Jörmungandr

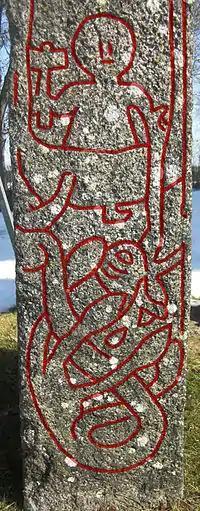
Thor's fishing trip depicted on the Altuna Runestone, one of the few confirmed Viking Age depictions of Jörmungandr.

Jörmungandr and Thor meet again when Thor goes fishing with the jötunn Hymir. When Hymir refuses to provide Thor with bait, Thor strikes the head off Hymir's largest ox to use it. They row to a point where Hymir often sat and caught flatfish and where he drew up two whales. Thor demands to go further out to sea and does so despite Hymir's protest. Thor then prepares a strong line and a large hook and baits it with the ox head, which Jörmungandr bites. Thor pulls the serpent from the water, and the two face one another, Jörmungandr blowing atter. Hymir goes pale with fear. As Thor grabs his hammer to kill the serpent, the jötunn cuts the line, leaving the serpent to sink beneath the waves and return to its original position encircling the earth. The Eddic poem "Hymiskviða" has a similar ending to the story, but in earlier Scandinavian versions of the myth in skaldic poetry, Thor successfully captures and kills the serpent by striking it on the head.